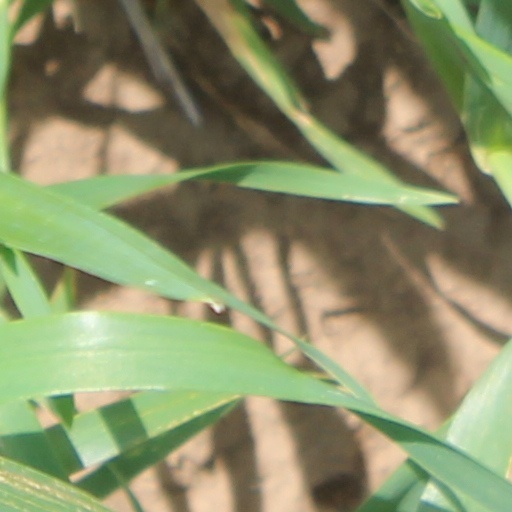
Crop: wheat